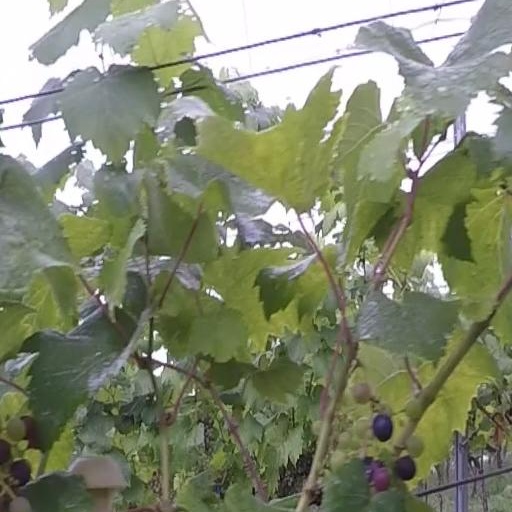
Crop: grape